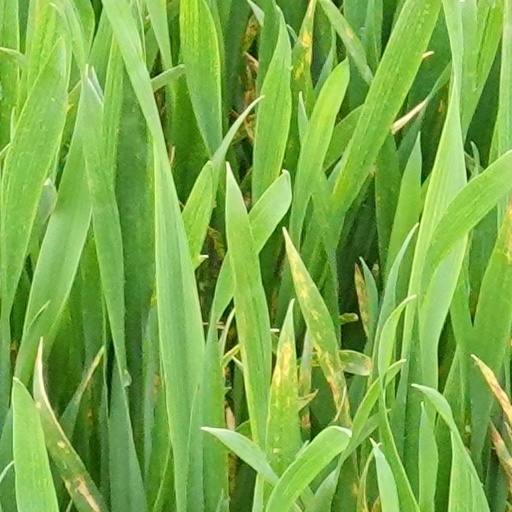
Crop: wheat